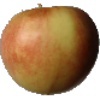
Label: Apple Red 2